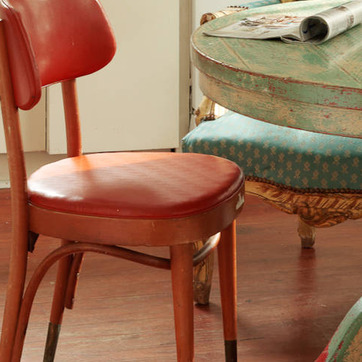
Material: leather